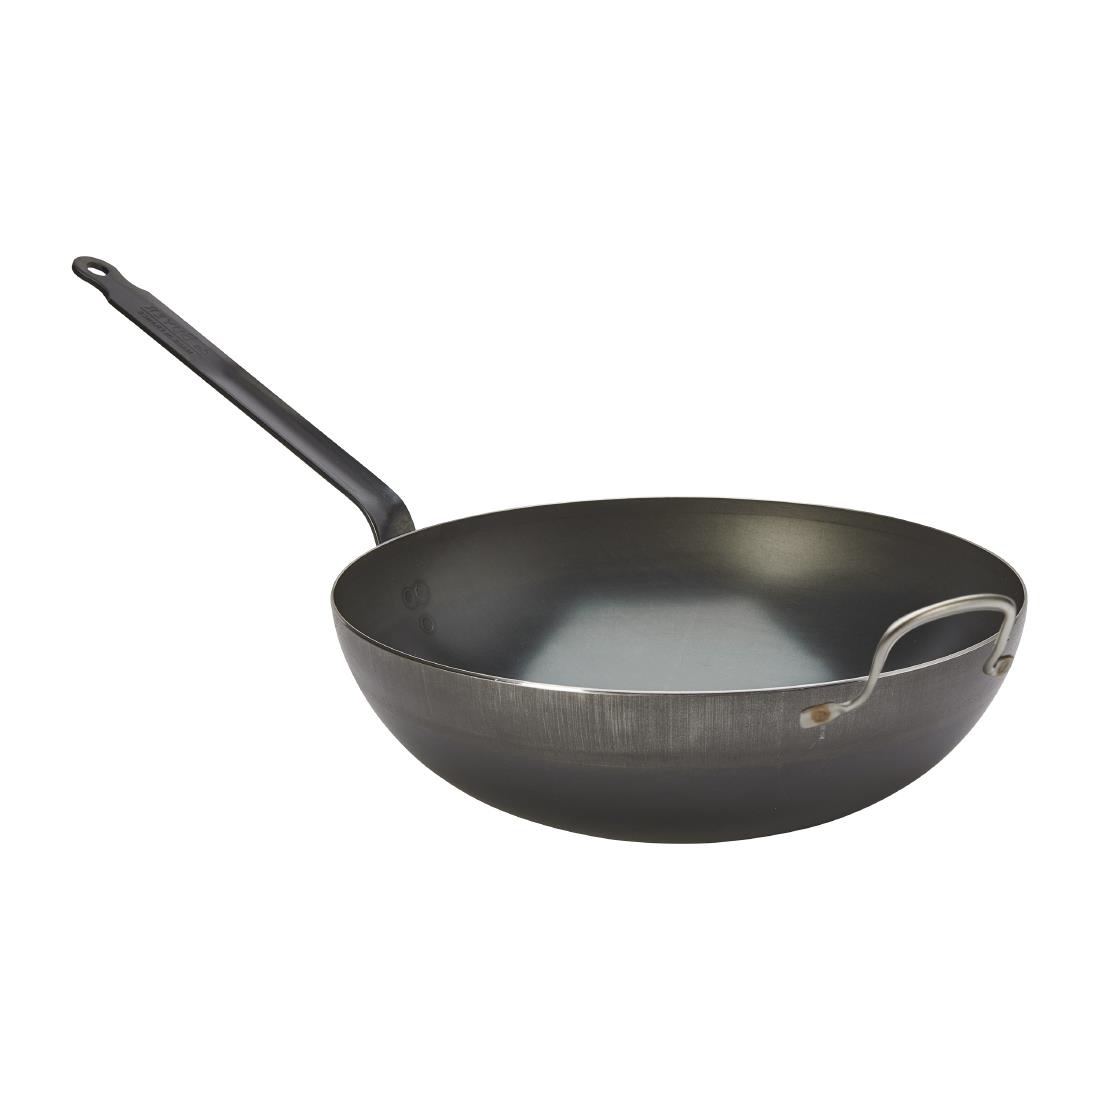
HZ602 - De Buyer Mineral B Wok Steel Blue Carbon 32cm
The 32cm De Buyer Mineral B blue steel wok is a high performance, classically shaped round wok designed to help you cook a wide variety of dishes with ease. Constructed with double handles for improved handling, as well as a wide base for stability on all heat sources, the wok provides an impressive capacity, allowing you to cook more at a time. And as it's part of the Mineral B range, the steel construction is of very high quality, making it suitable for use on all heat sources including induction. Double handles for easy, stable handling Large capacity Suitable for all heat sources including induction Requires seasoning prior to use Perfect for high heat cooking 91.5(H) x 320(W)mm
Brand: De Buyer
Category: Home & Garden > Kitchen & Dining > Cookware & Bakeware > Cookware > Woks